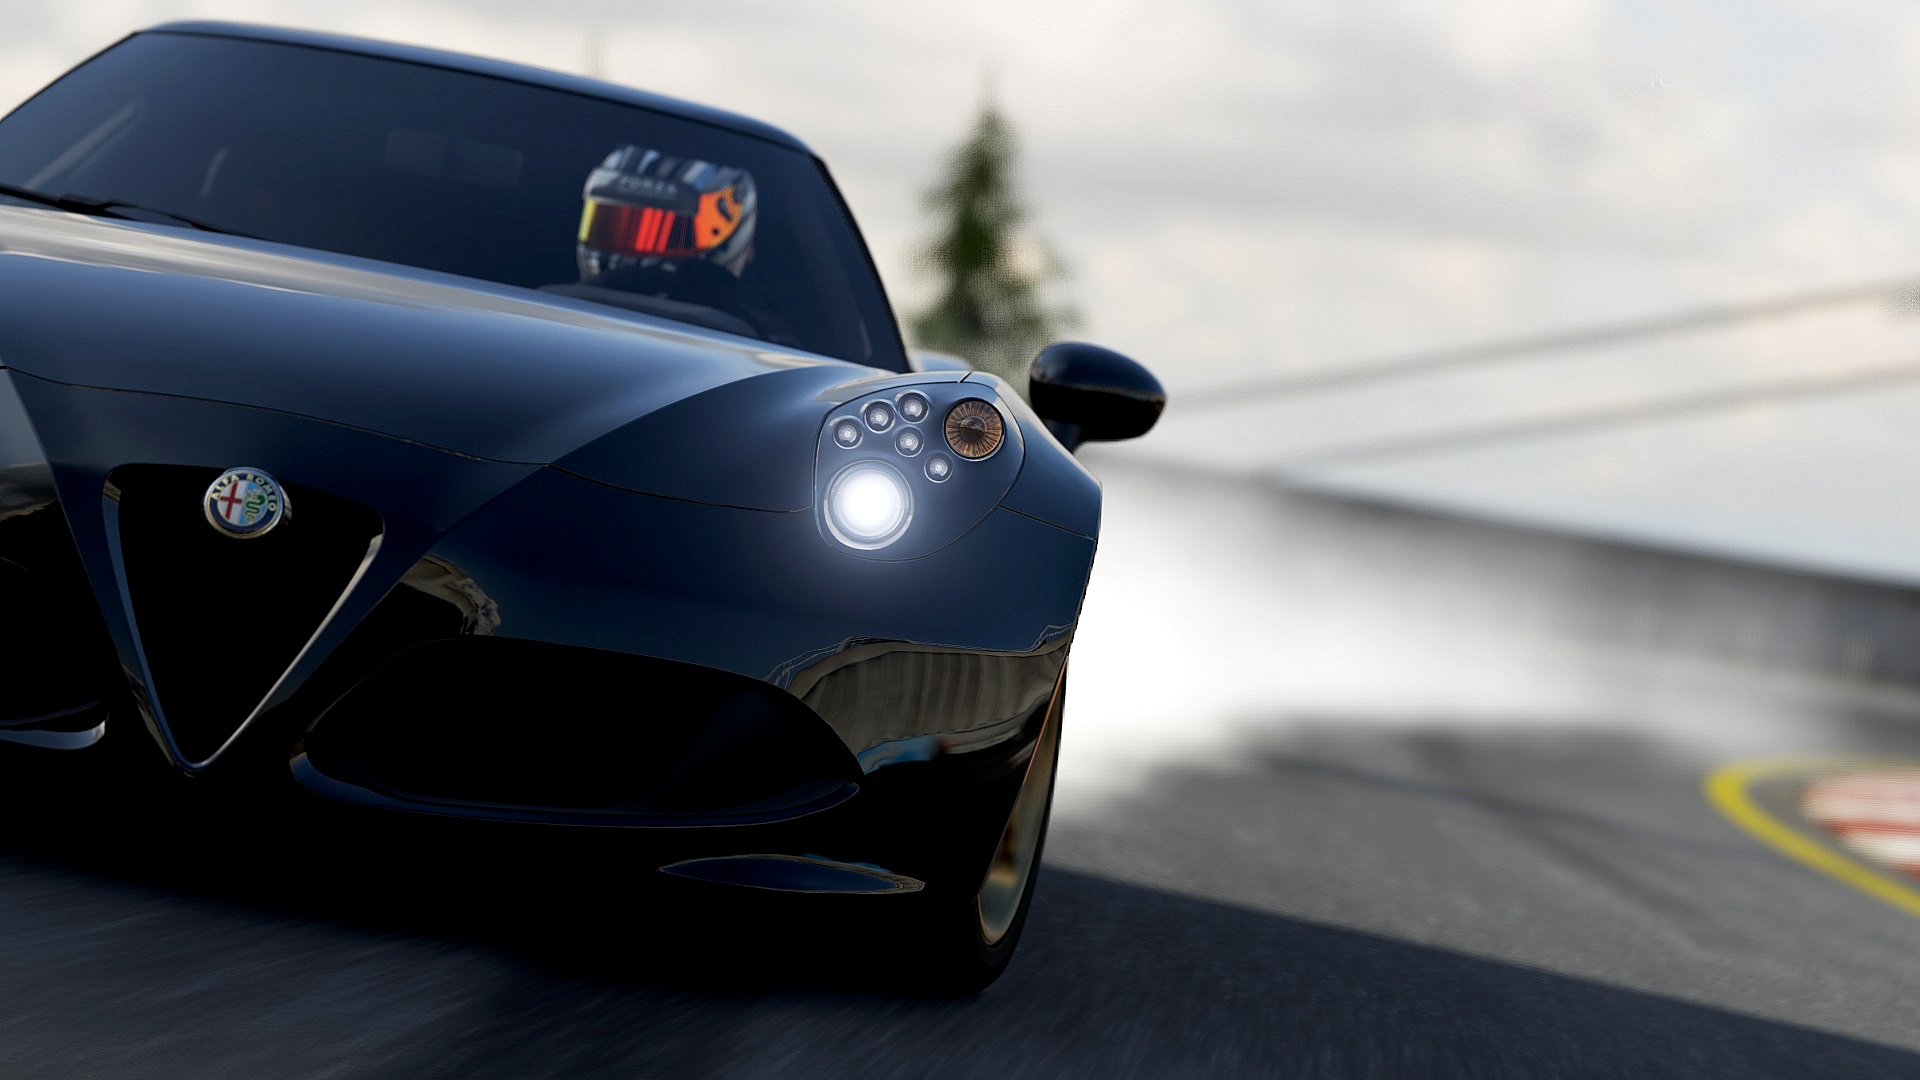
car, vehicle, sports car, supercar, land vehicle, automobile make, automotive design, luxury vehicle, family car, executive car